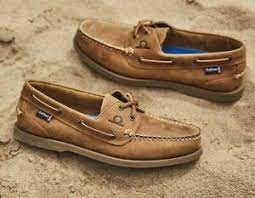
Label: Boat